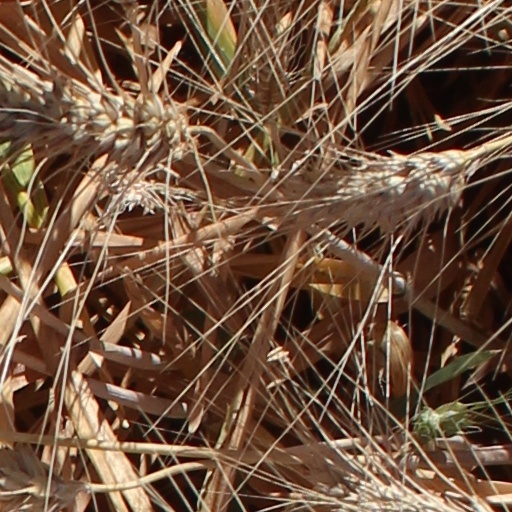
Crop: wheat